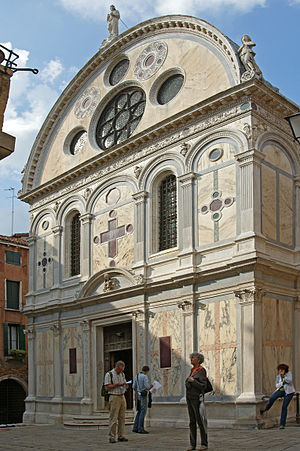
Cannaregio / Kirker
Chiesa di Santa Maria dei Miracoli
Cannaregio er den nordligste af de seks historiske sestieri i Venedig. Det er det næststørste landområde målt på areal og den største målt på befolkningstal med 13.169 personer i 2007.